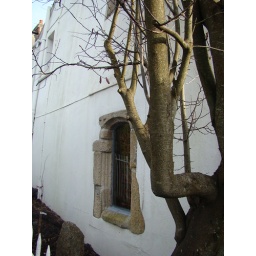
This is an old window in an old house in St Maurice, Plympton. Next to the window a strange twisted tree grows